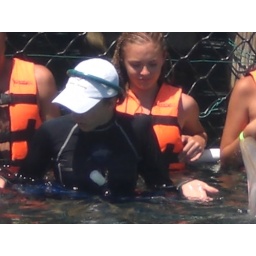
im the girl behind the woman in the black swim suit